Lancia 140

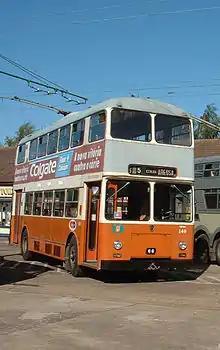
Lancia 140 trolleybus

Lancia 140 is an Italian trolleybus produced from 1967 to 1968. The vehicles are double decker. Until 1995 trolleybuses of this model were used in Porto, Portugal. This trolleybus had two doors. The electrical equipment was from CGE, and the body, with 58 seats, from Dalfa. 50 units were built.